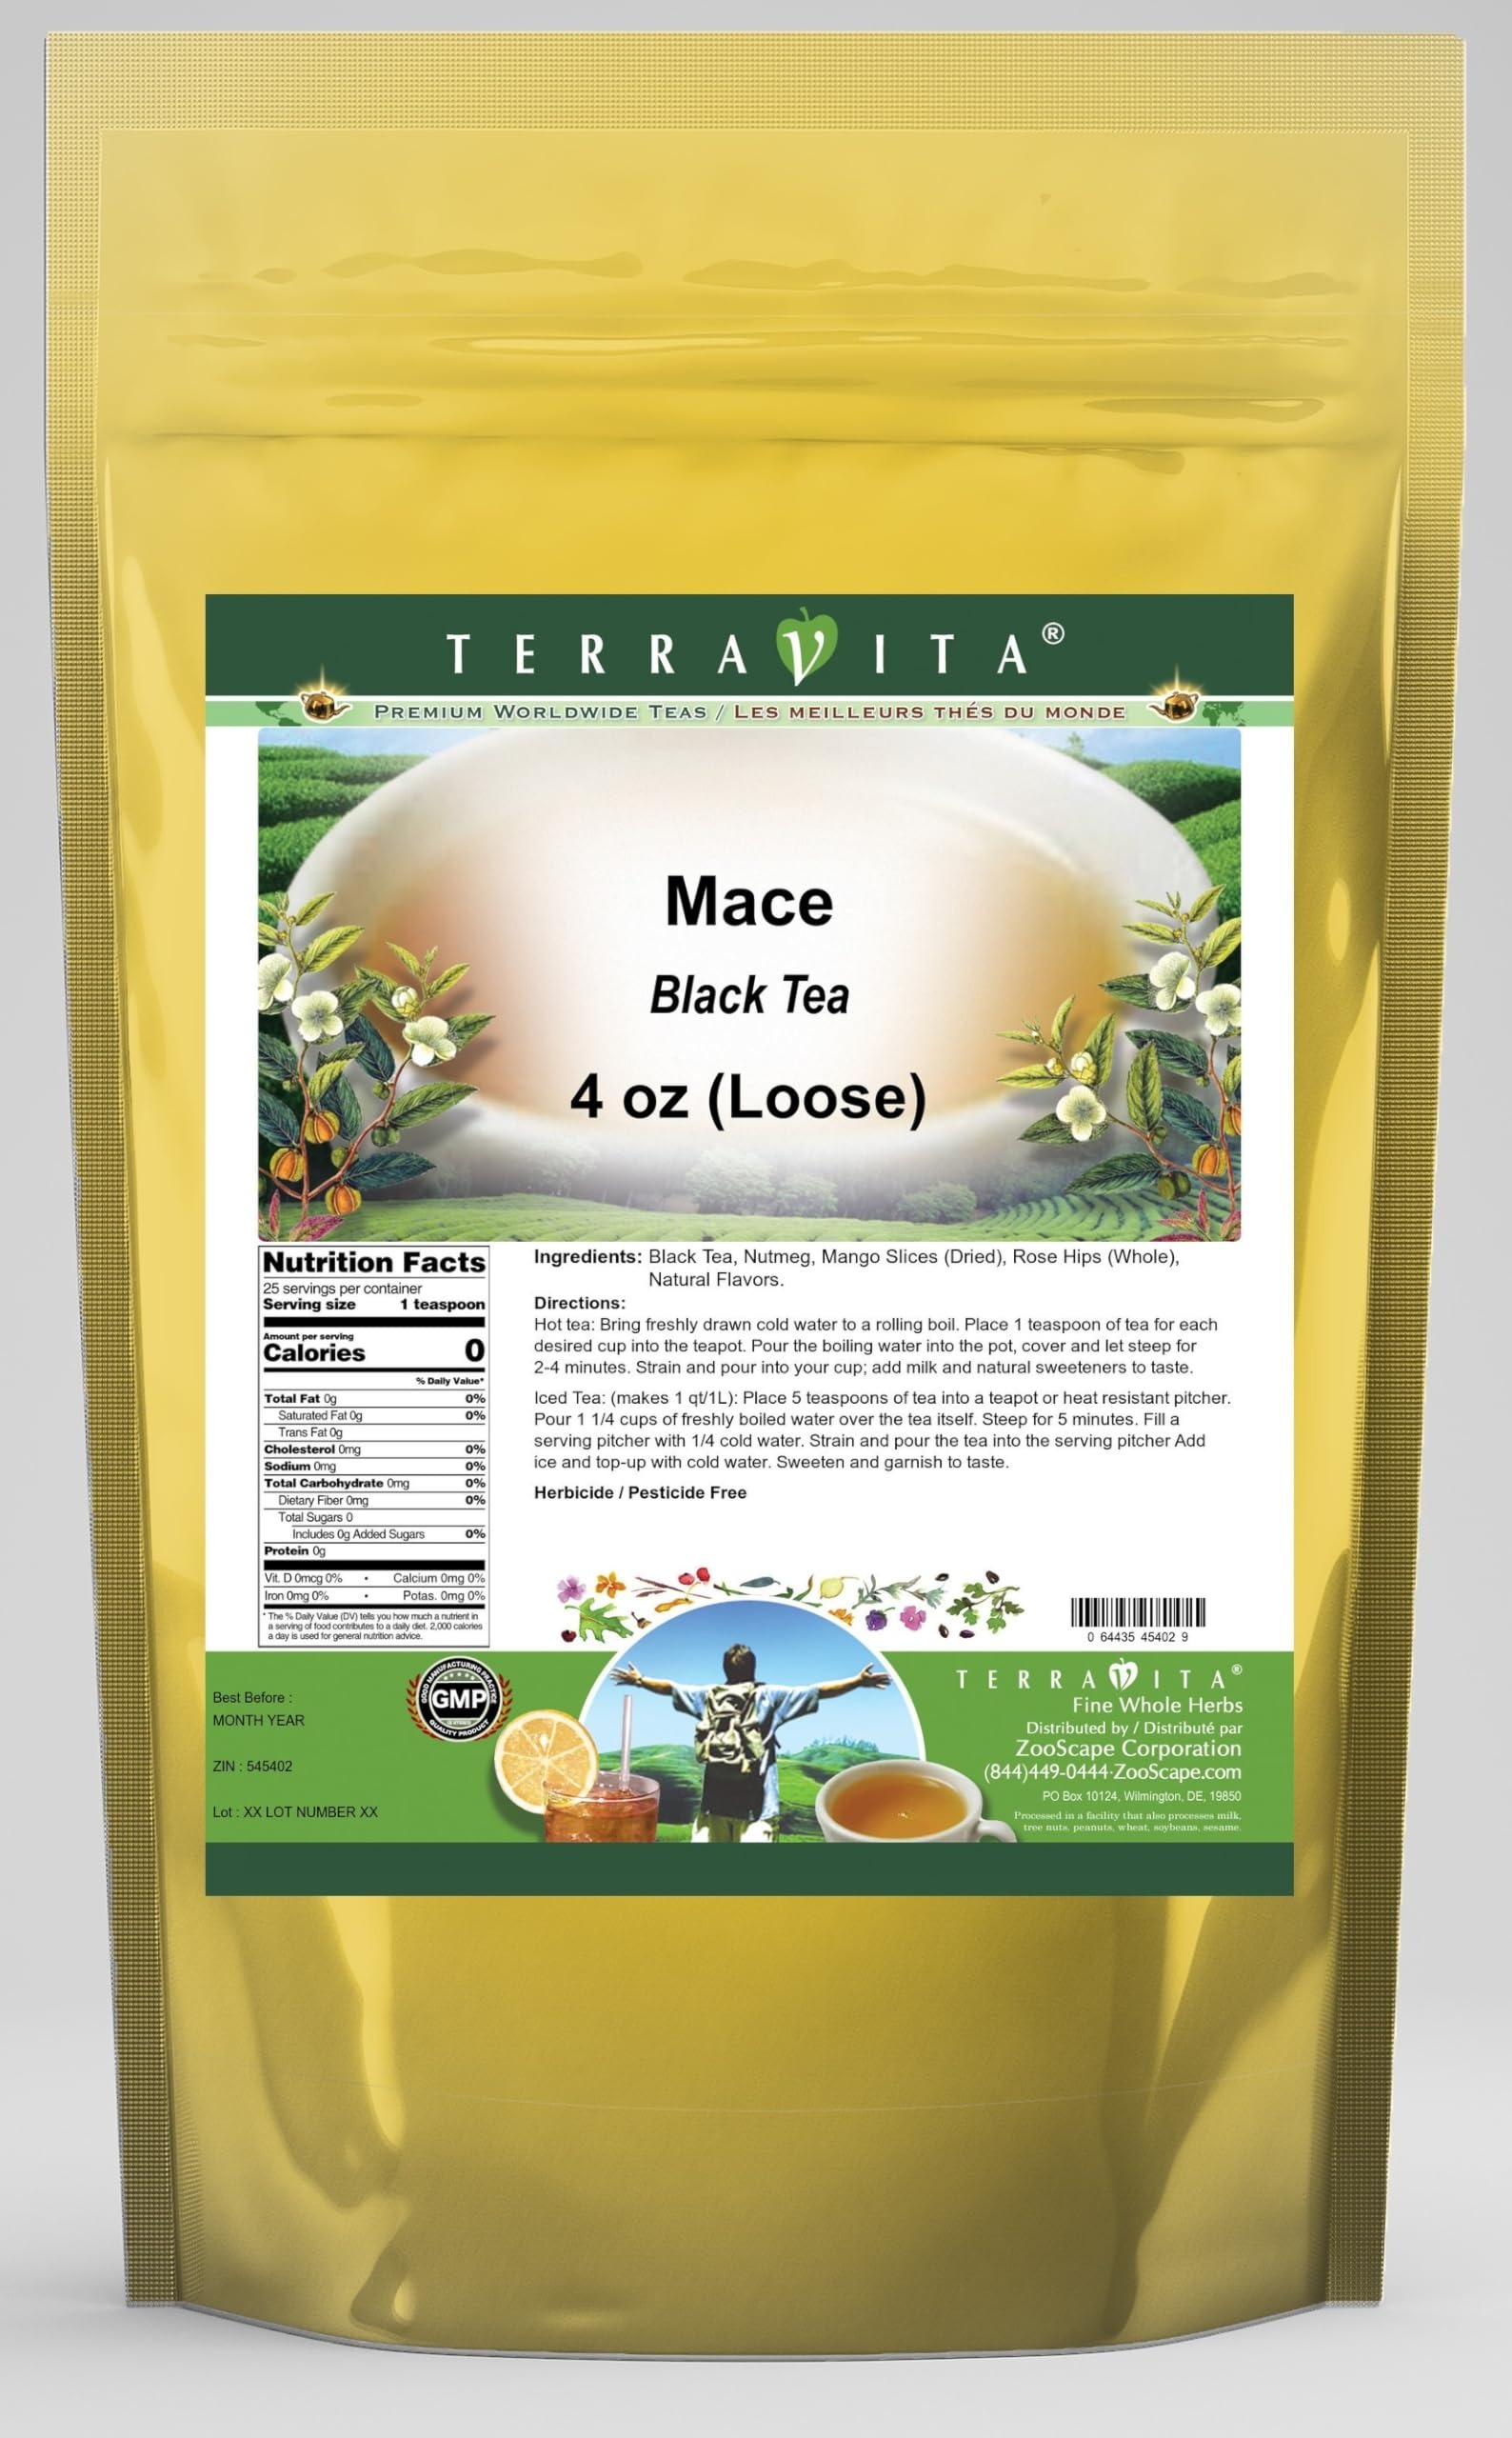
Item Name: Mace Black Tea (Loose) (4 oz, ZIN: 545402) - 3 Pack
Bullet Point 1: Our Mace Black Tea is a tasty flavored Black tea with Nutmeg, Mango Slices and Rose Hips that has a refreshing taste that will impress you! The unique Mace taste is delicious! - Ingredients: Black tea, Nutmeg, Mango Slices, Rose Hips and Natural Mace Flavor.
Bullet Point 2: No fillers.
Bullet Point 3: Manufacturer: TerraVita
Bullet Point 4: Size: 4 oz
Bullet Point 5: Loose Leaf Black Tea - Packed in a convenient upright pouch!
Product Description: Our Mace Black Tea is a tasty flavored Black tea with Nutmeg, Mango Slices and Rose Hips that has a refreshing taste that will impress you! The unique Mace taste is delicious! - Ingredients: Black tea, Nutmeg, Mango Slices, Rose Hips and Natural Mace Flavor. - Hot tea brewing method: Bring freshly drawn cold water to a rolling boil. Place 1 teaspoon of tea for each desired cup into the teapot. Pour the boiling water into the pot, cover and let steep for 2-4 minutes. Strain and pour into your cup; add milk and natural sweeteners to taste. - Iced tea brewing method: (to make 1 liter/quart): Place 5 teaspoons of tea into a teapot or heat resistant pitcher. Pour 1 1/4 cups of freshly boiled water over the tea itself. Steep for 5 minutes. Fill a serving pitcher with 1/4 cold water. Strain and pour the tea into the serving pitcher Add ice and top-up with cold water. Sweeten and garnish to taste. - TerraVita is an exclusive line of premium-quality, natural source products that use only the finest, purest and most potent ingredients found around the world. TerraVita is hallmarked by the highest possible standards of purity, potency, stability and freshness. All of our products are prepared with the highest elements of quality control, from raw materials through the entire manufacturing process, up to and including the moment that the bottles or bags are sealed for freshness and shipped out to you. Our highest possible standards are certified by independent laboratories and backed by our personal guarantee. - TerraVita exists to meet and ensure your family's health and wellness without the harmful effects of chemicals and health products. We strive to make all of our products affordable and reliable and are constantly searching the market to maintain our affordability and to loo
Value: 12.0
Unit: Ounce

Price: 42.74